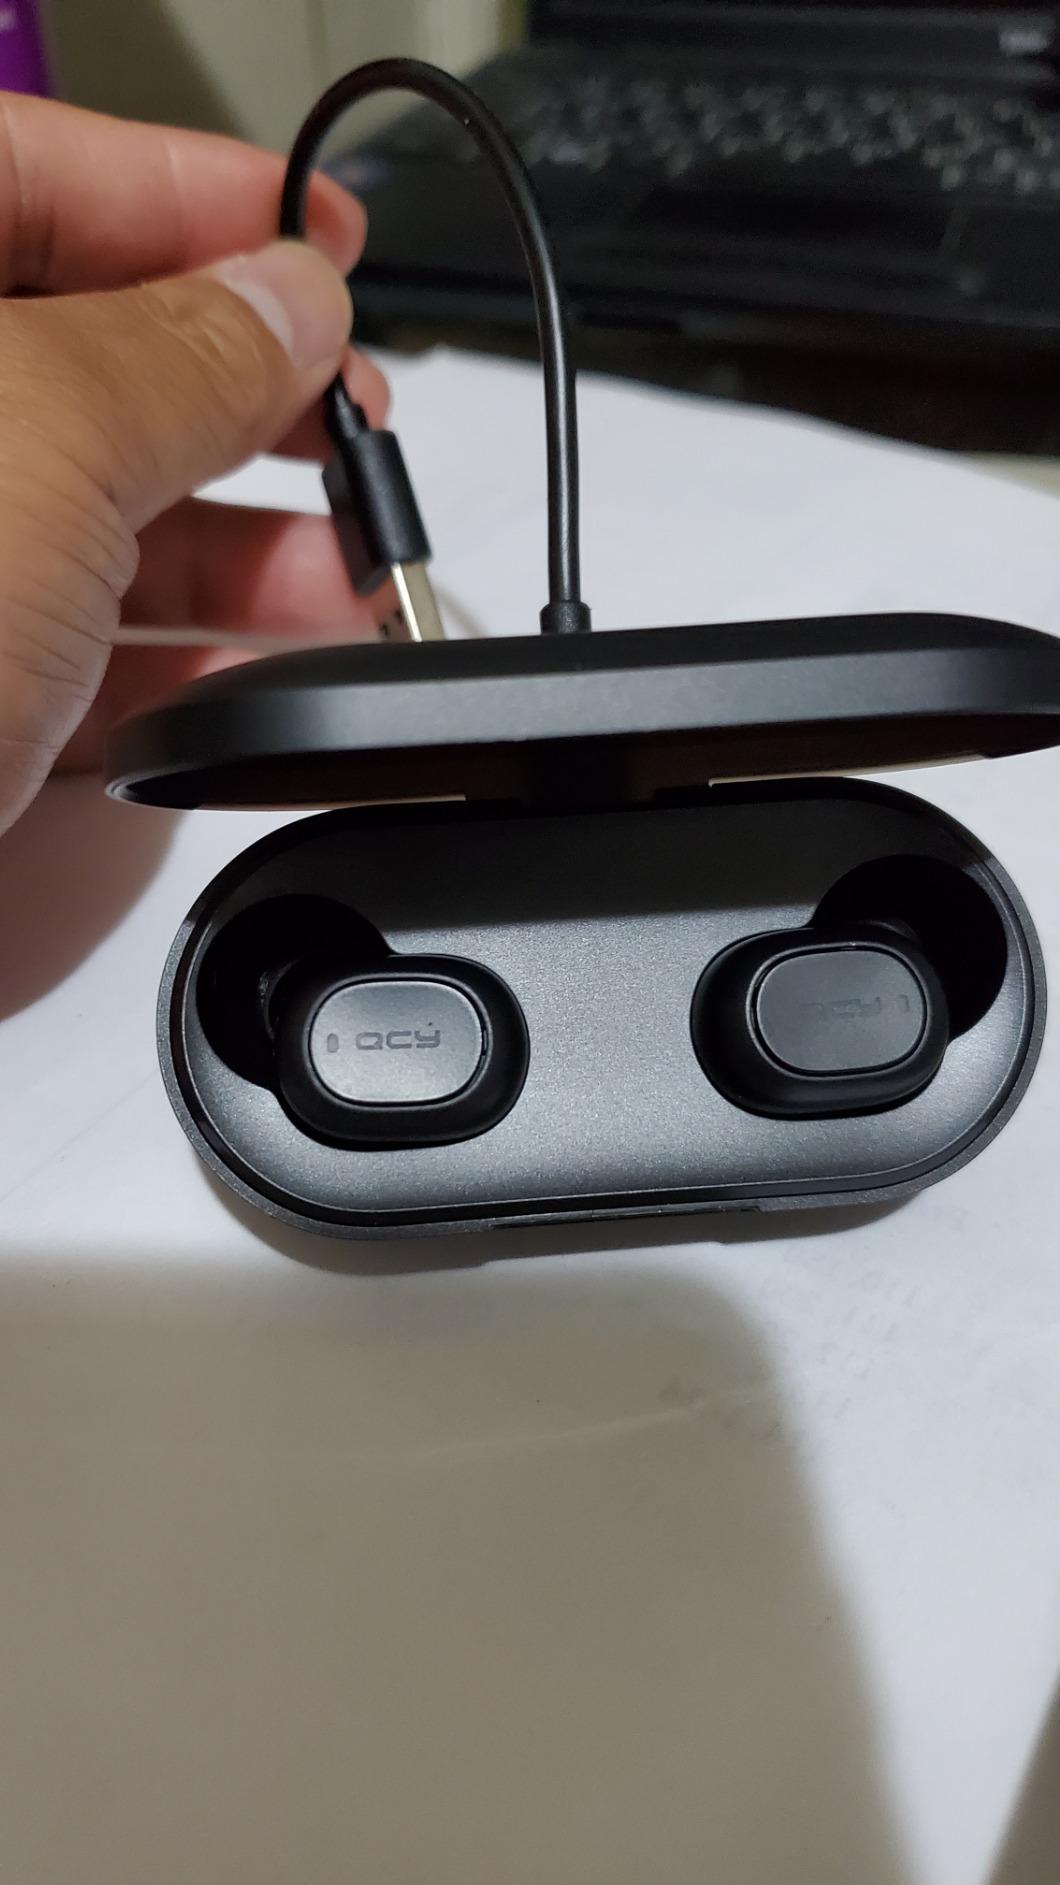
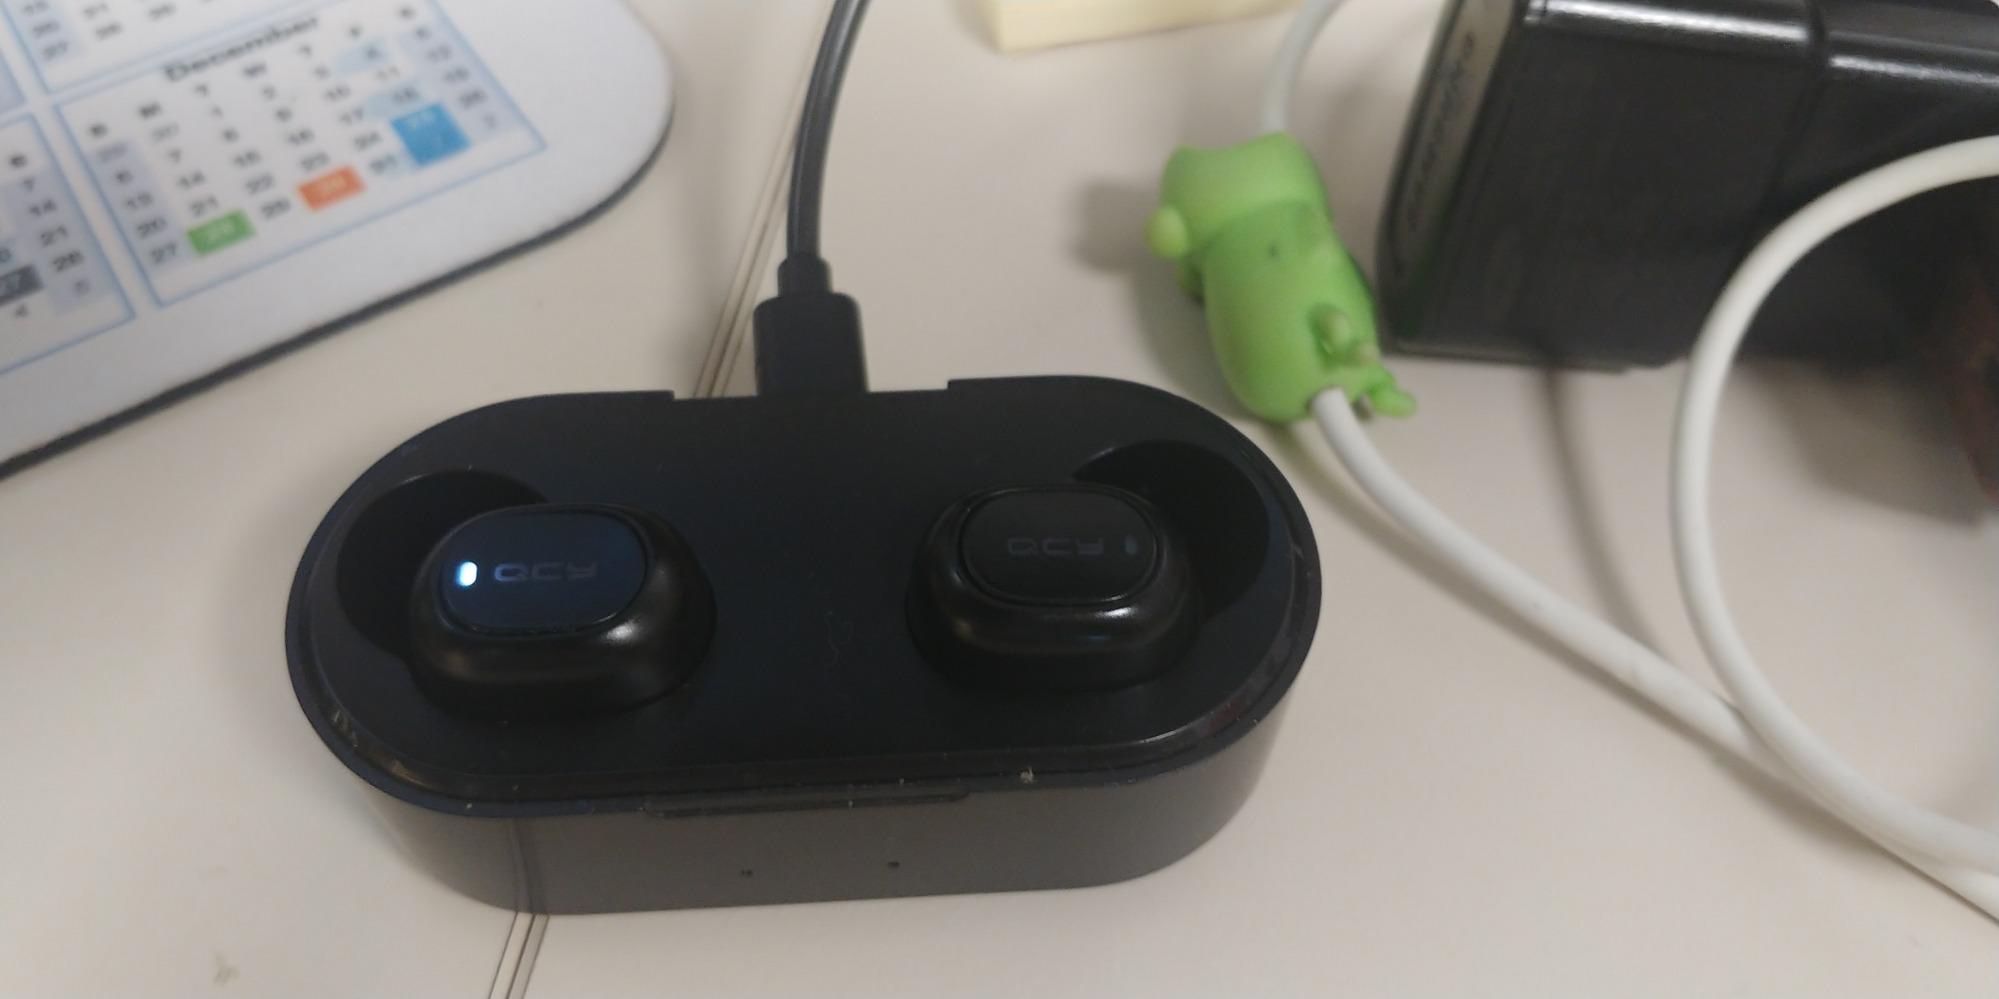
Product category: earbuds
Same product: yes